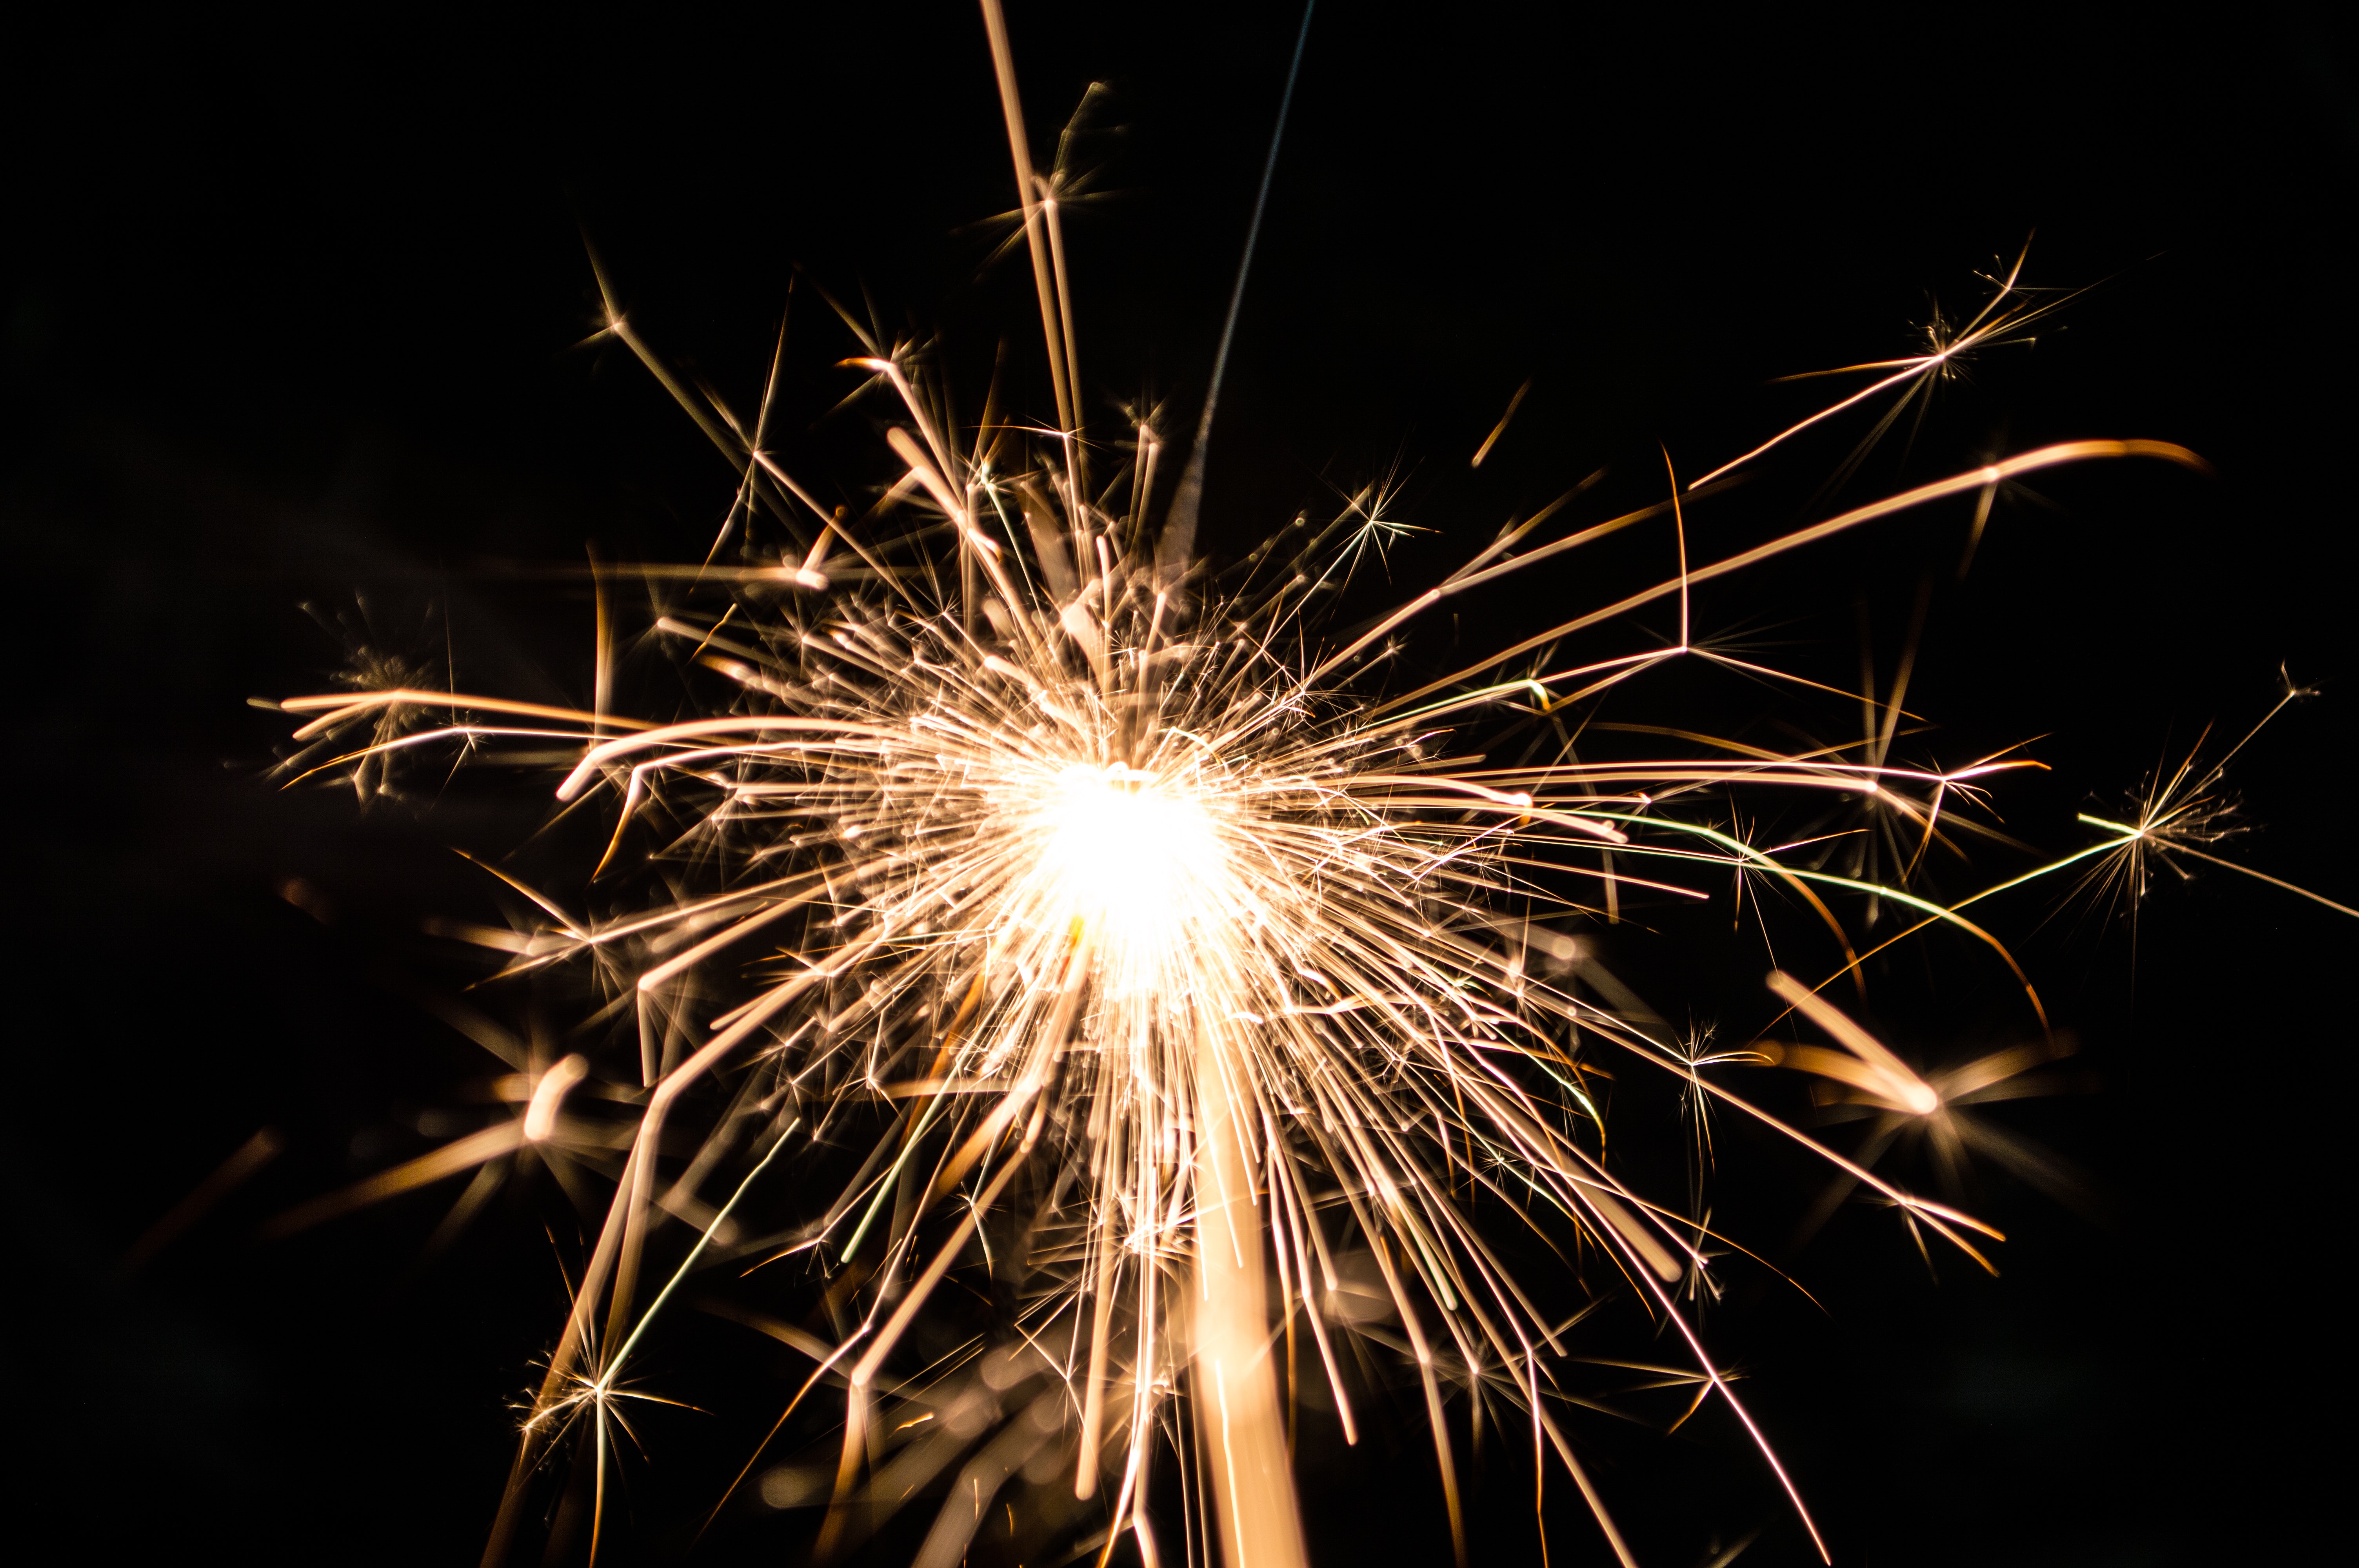
fireworks, photograph, sparkler, new years day, midnight, light, diwali, darkness, sky, night, holiday, yellow, event, lighting, new year's eve, line, fete, festival, new year, stock photography, photography, space, recreation, electric blue, ceremony